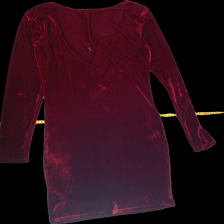
View: back
Type: Dress
Category: Ladies
Brand: Not Applicable
Colors: Red
Material: 100%polyester
Size: M
Trend: No trend
Stains: No
Price range: 50-100
Recommended usage: Reuse